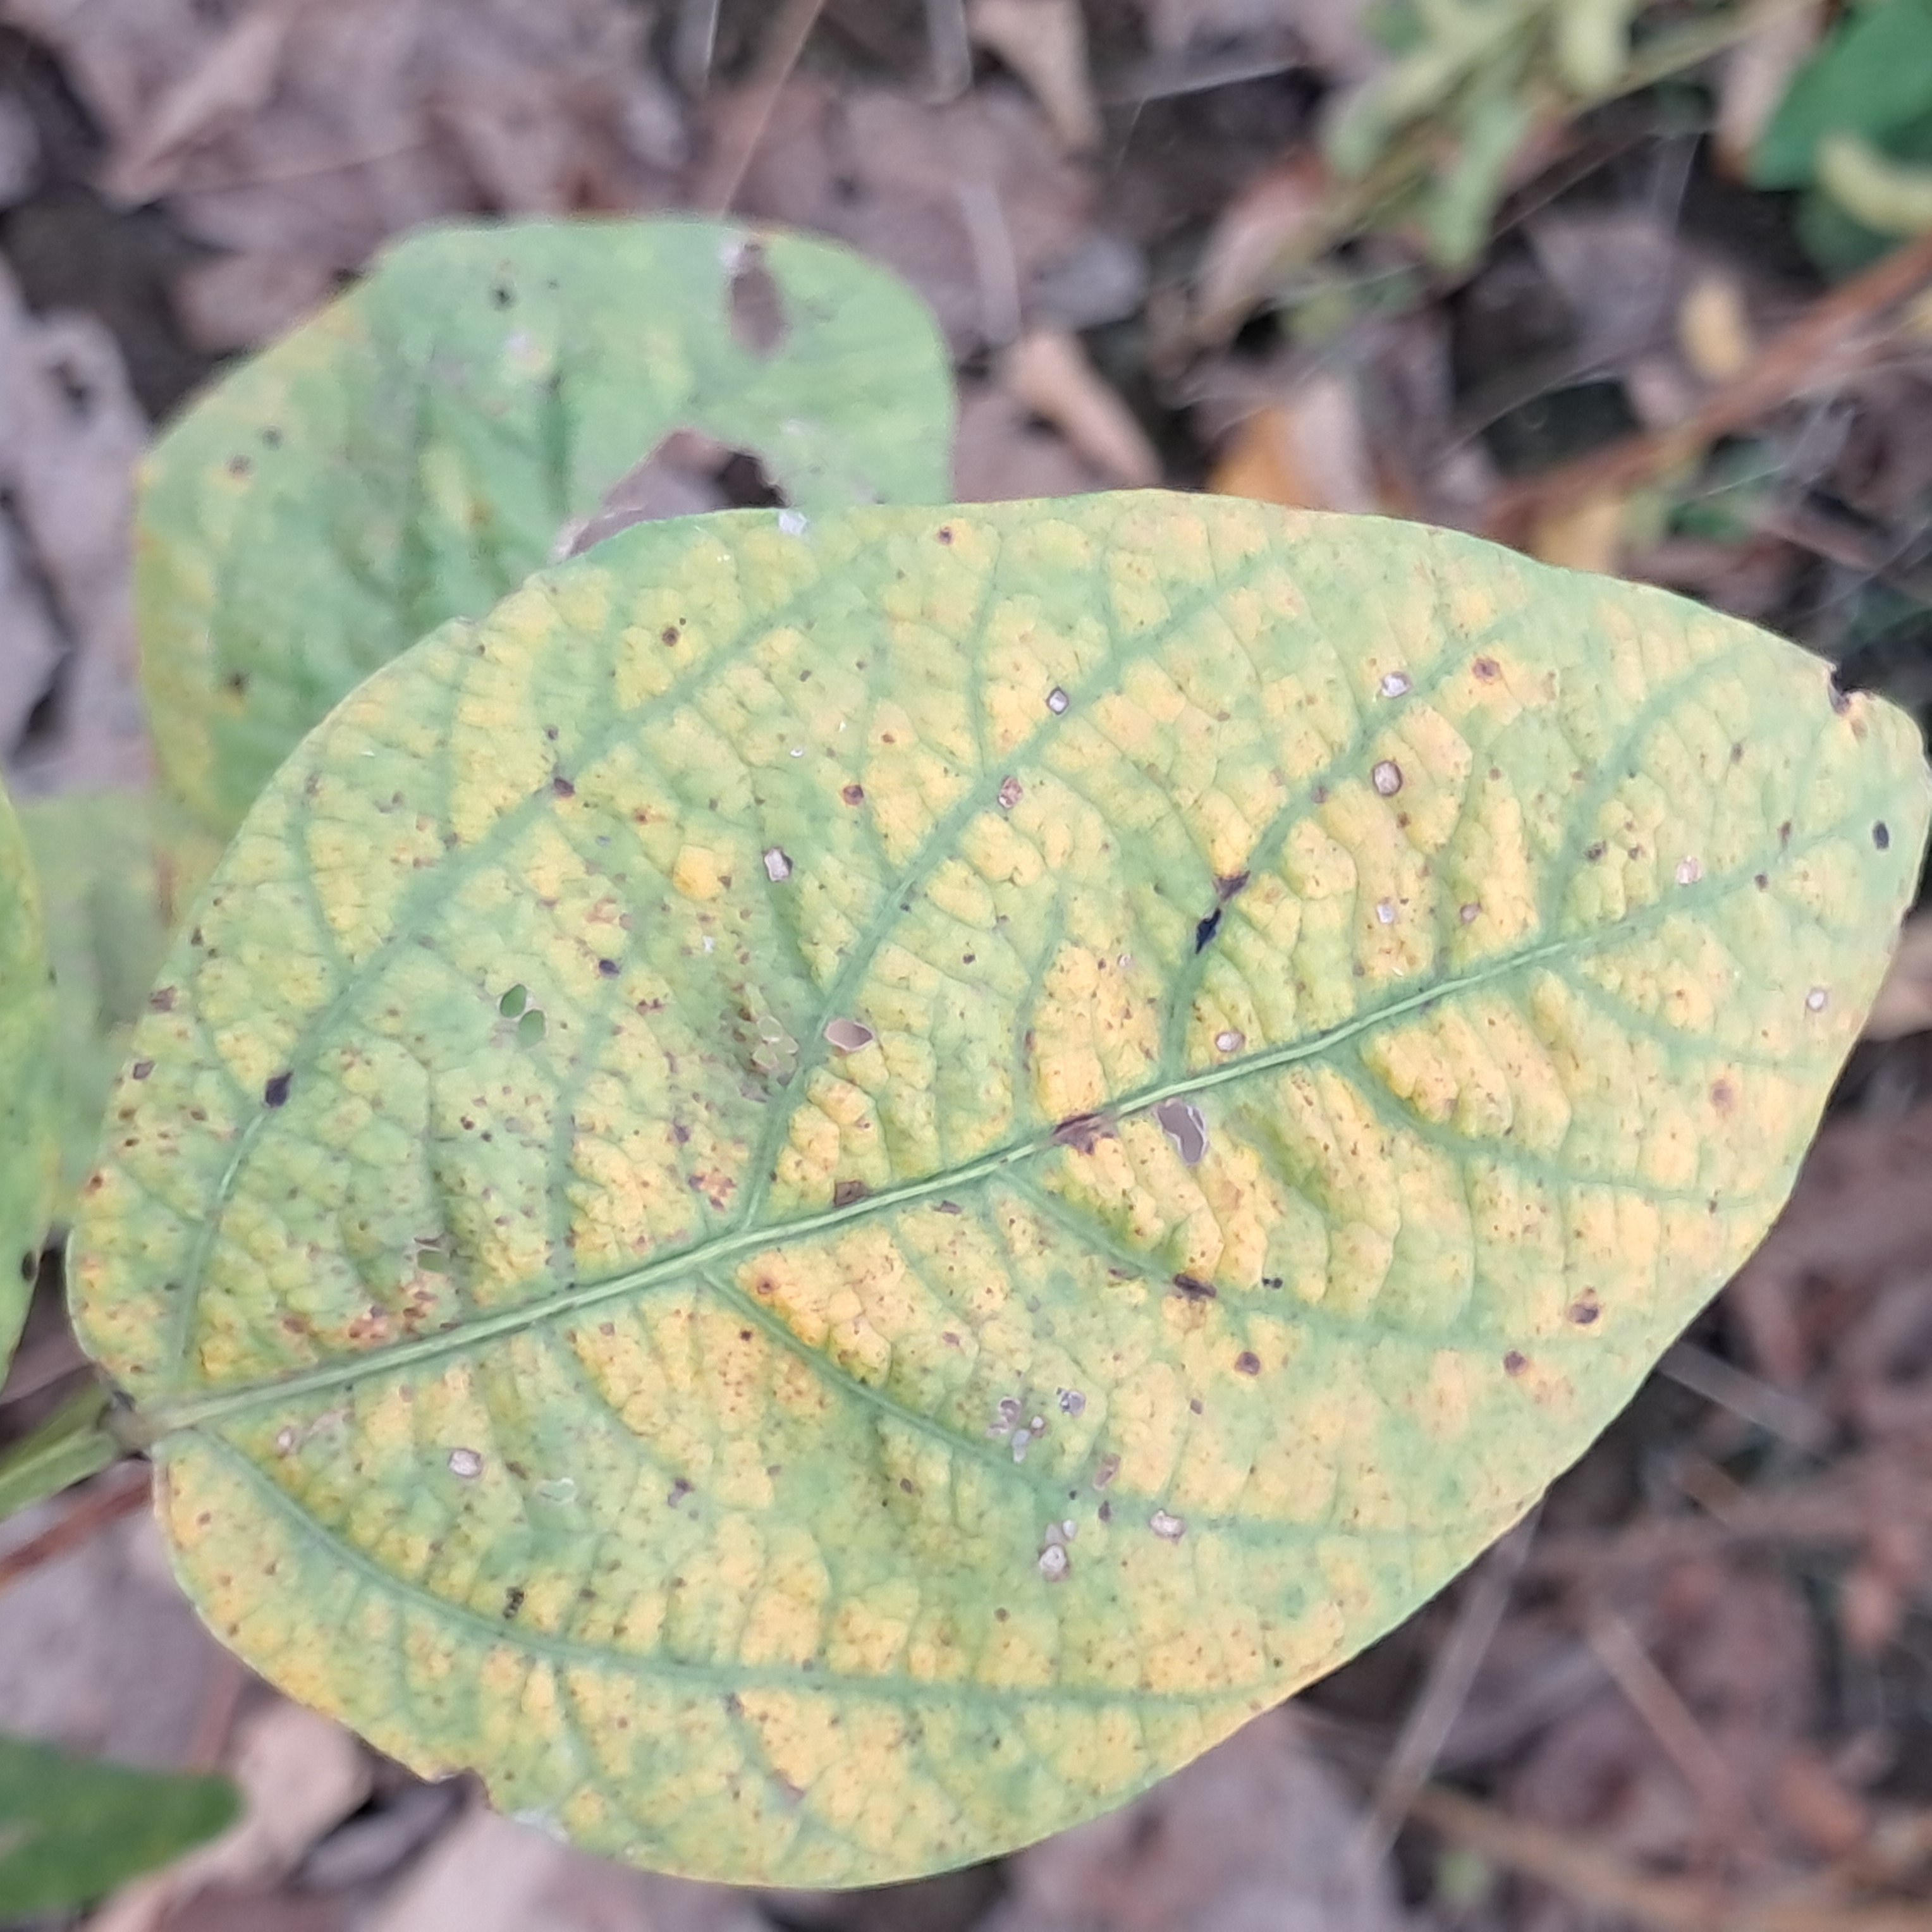
Label: Mosaic